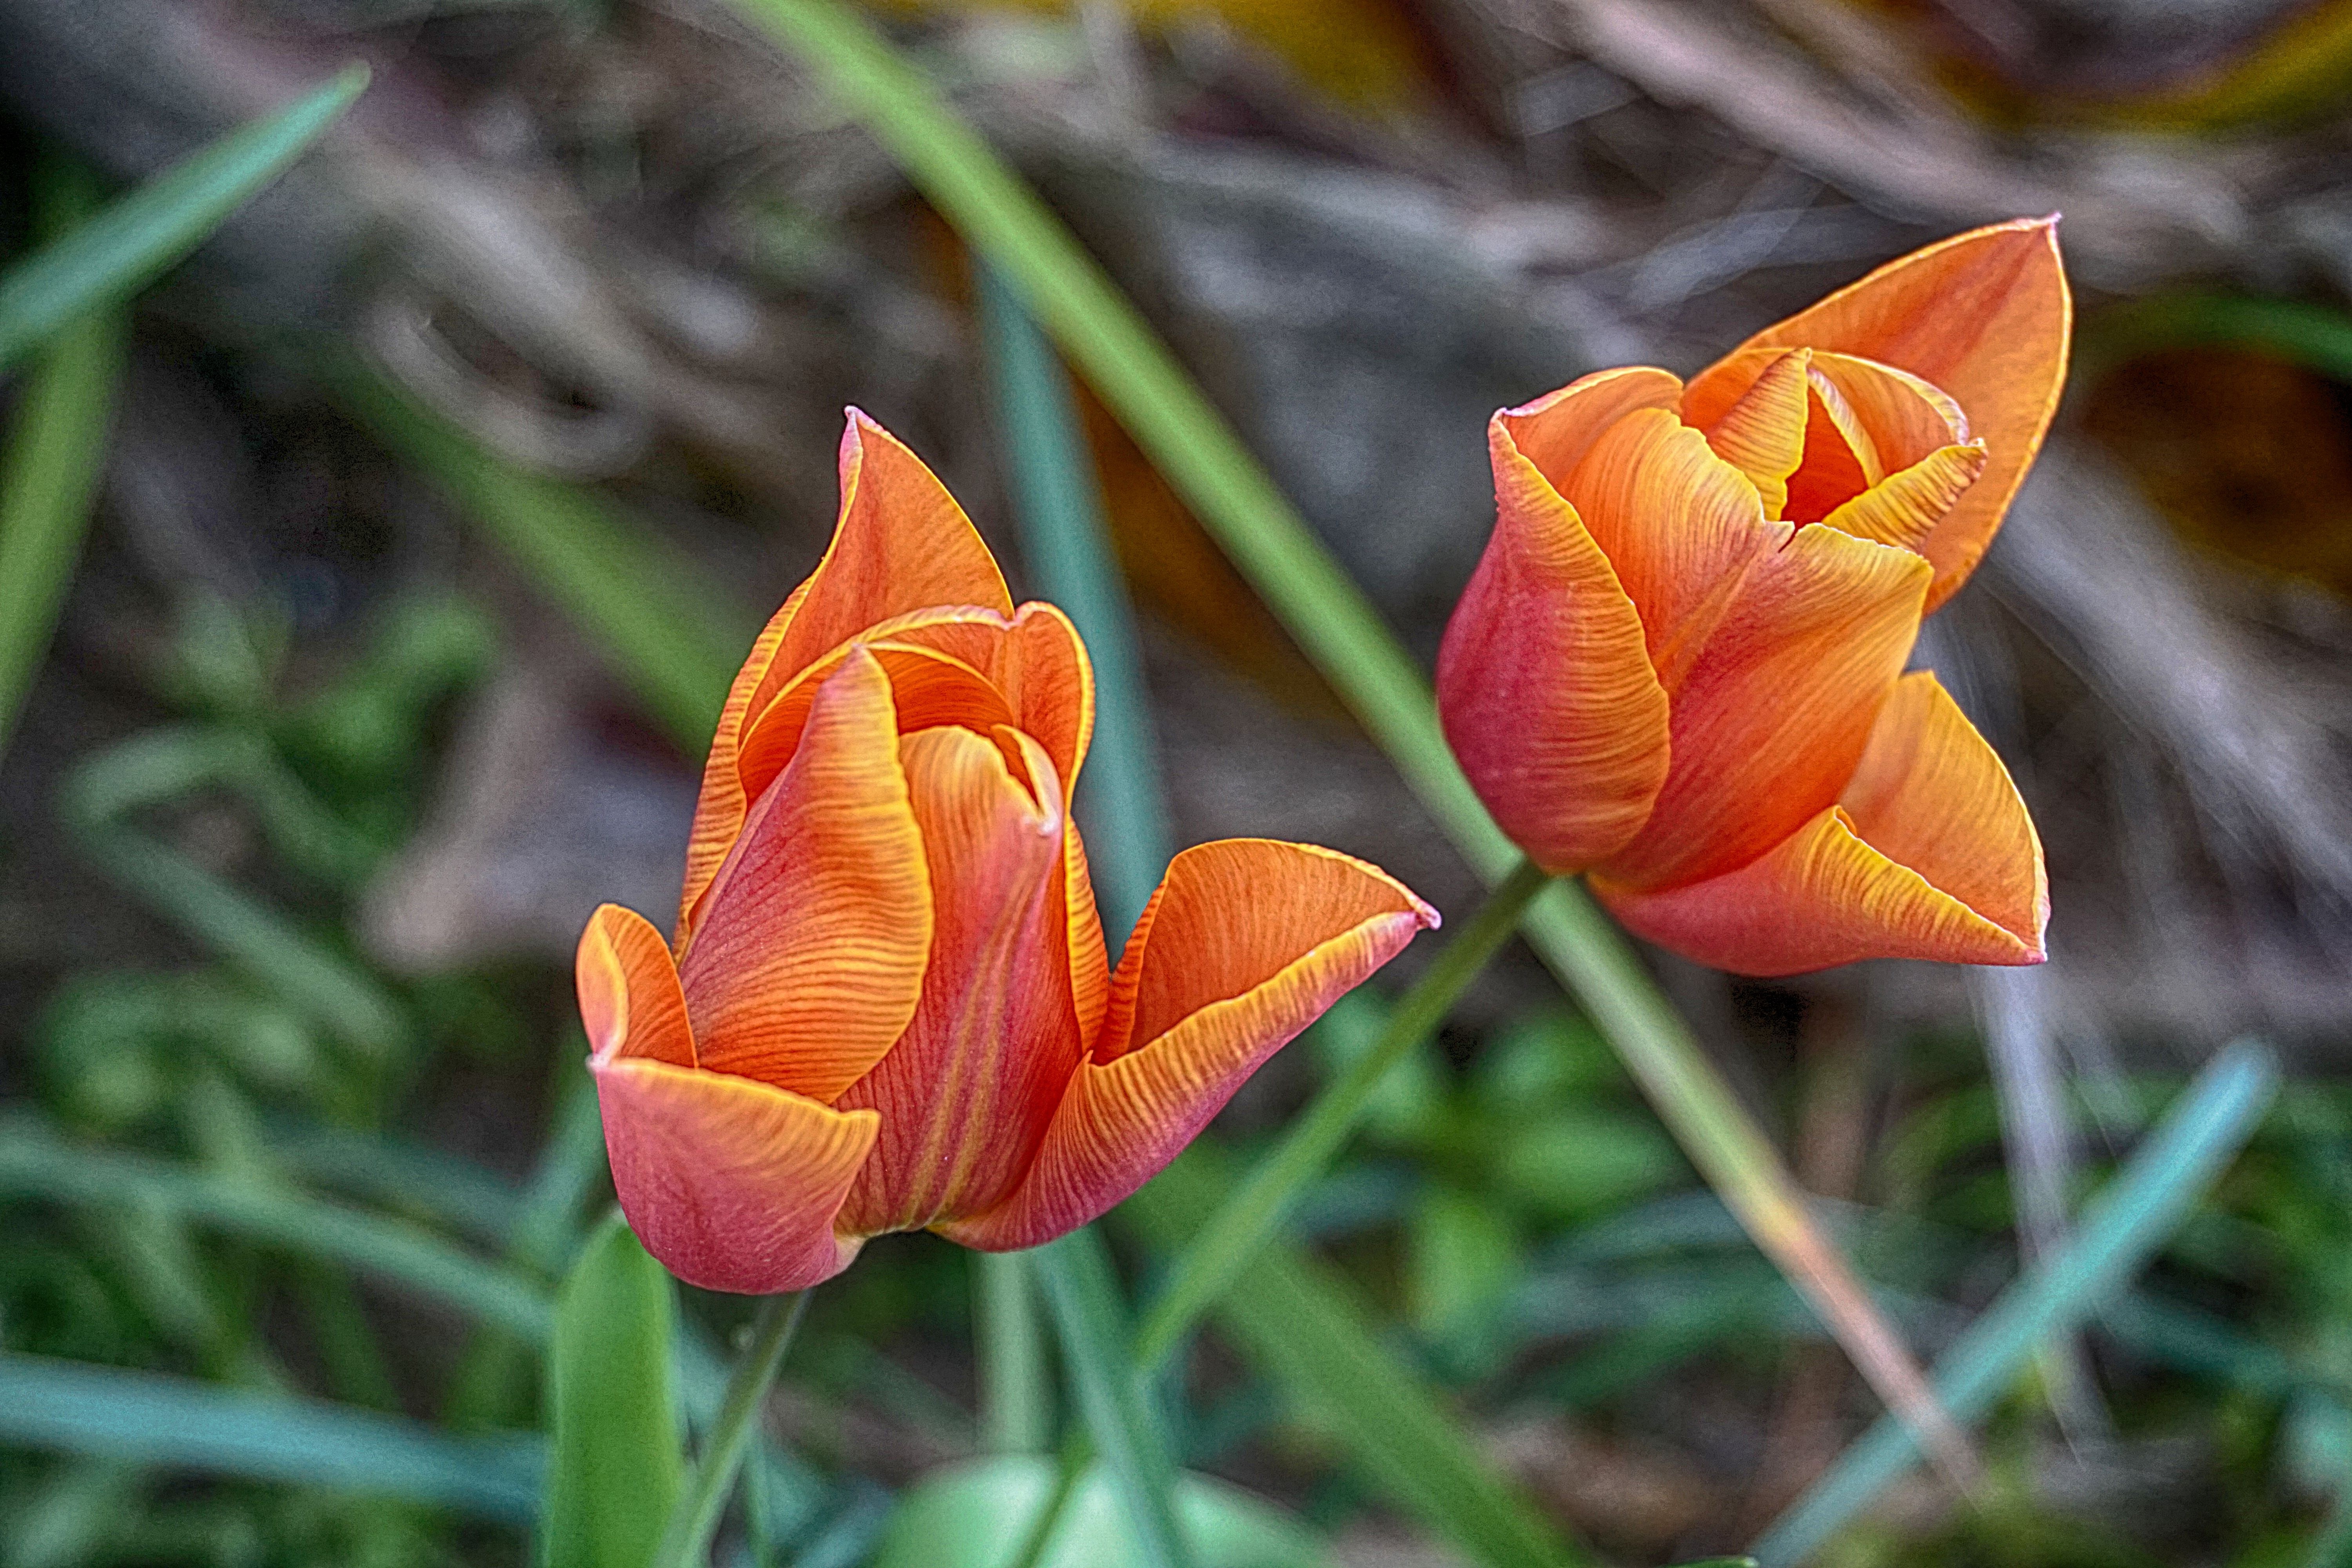
nature, plant, flower, petal, tulip, spring, botany, yellow, garden, flora, flowers, colors, petals, tulips, flowering, macro photography, flowering plant, lily family, plant stem, land plant